Chichaoua Province

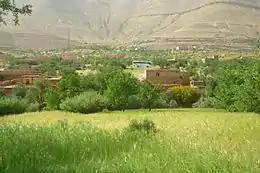

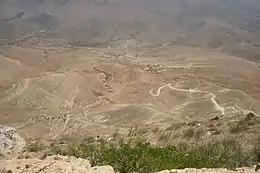

Chichaoua is a province in the Moroccan region of Marrakesh-Safi. Its population in 2004 was 339,818